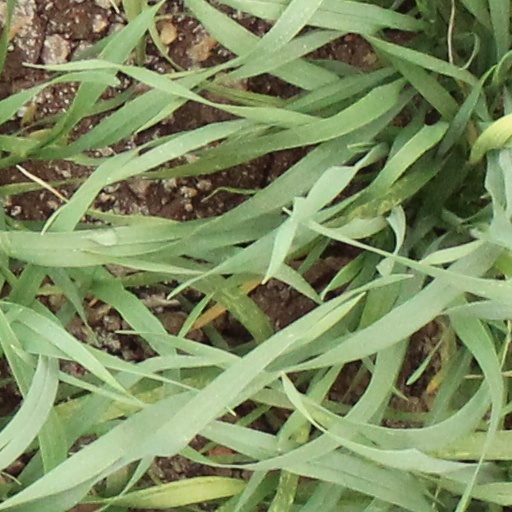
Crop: wheat